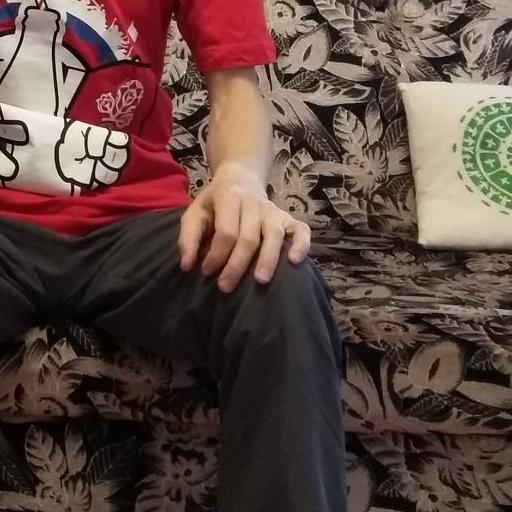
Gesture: no_gesture